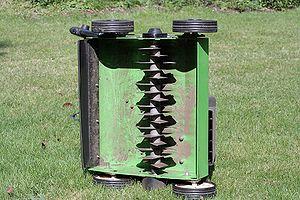
En jardinage, la scarification désigne,
Un scarificateur est un instrument manuel ou motorisé, agricole, équipé de dents ou de couteaux métalliques. Il est utilisé pour défeutrer par scarification, c’est-à-dire lacérer la couche de végétaux qui se forme ou va se déposer progressivement sur la pelouse. Invisible au début, cette accumulation étouffe peu à peu le gazon qui jaunit et se dégrade. Le feutre devient alors une barrière à l'entrée de l'eau, de l'air, de la lumière, ou à l'apport d'éléments nutritifs pour enrichir le sol. La scarification permet de corriger l'acidité excessive du sol créée par le défaut d'aération. Après la scarification, la pelouse recouvre densité et résistance.